Ubuntu version history

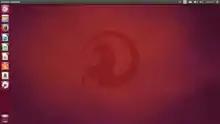
A screenshot of the Ubuntu 14.10 "Utopic Unicorn" desktop with the mascot wallpaper

Mark Shuttleworth announced on 31 October 2011 that by Ubuntu 14.04, Ubuntu would support smartphones, tablets, TVs and smart screens.